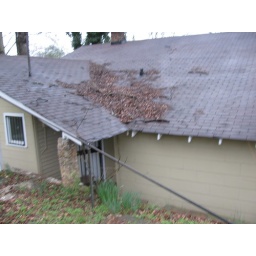
roof over the back entry door